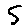
Label: 5